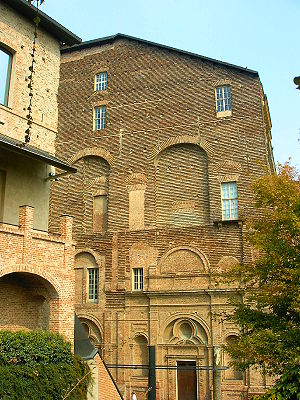
Castello di Rivoli
Borgen ufærdige facade
Castello di Rivoli er et tidligere residensslot for huset Savoy i Rivoli i metropolområdet Torino i det nordlige Italien). Det nævnes første gang i 1159